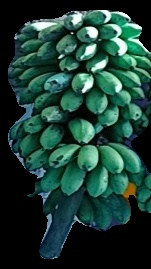
Variety: rasbale
Grade: grade2